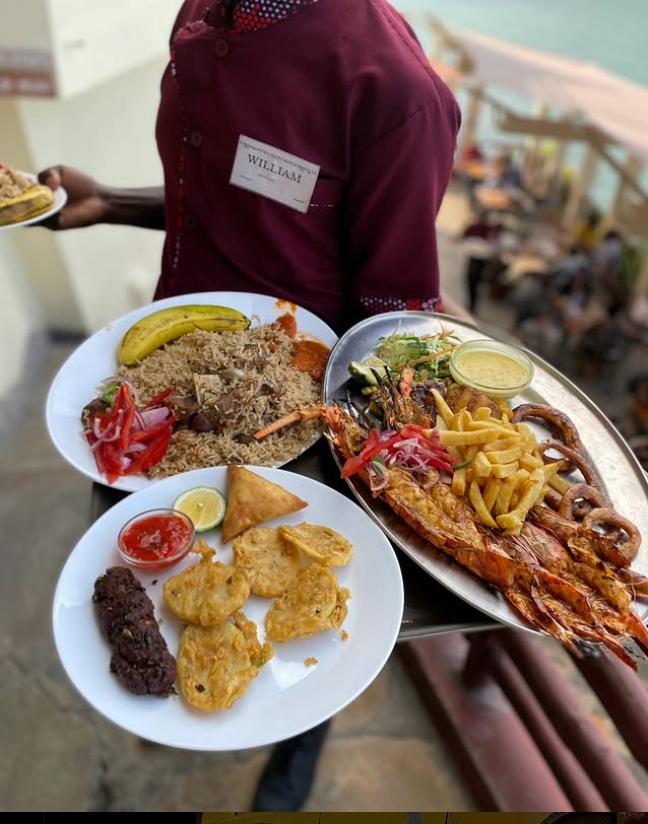
Mtu aliyevaa fulana nyekundu ameshika sahani nne za chakula, Tatu kwa mkono mmoja na moja kwa mkono huo mwingine Sahani moja lina chipsi, minofu ya nyama na lingine lina ndizi, wali na biryani, lingine samosa. Kuna hema ambalo lina watu wamekaa chini na ukuta mweupe.